Saint-Omer

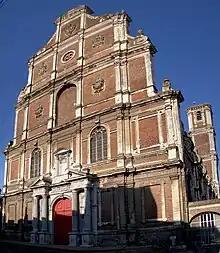
Former Saint-Omer College English chapel

The old cathedral was constructed almost entirely in the 13th, 14th and centuries. A heavy square tower finished in 1499 surmounts the west portal. The church contains Biblical paintings, a colossal statue of Christ seated between the Virgin Mary and St John (13th century, originally belonging to the cathedral of Thérouanne and presented by the emperor Charles V), the cenotaph of Saint Audomare (Omer) (13th century) and numerous "ex-votos". The richly decorated chapel in the transept contains a wooden figure of the Virgin (12th century), the object of pilgrimages. Of St Bertin church, part of the abbey (built between 1326 and 1520 on the site of previous churches) where Childeric III retired to end his days, there remain some arches and a lofty tower, which serve to adorn a public garden. Several other churches or convent chapels are of interest, among them St Sepulchre (14th century), which has a stone spire and stained-glass windows. The cathedral has a huge Cavaillé-Coll organ, which is still playable.